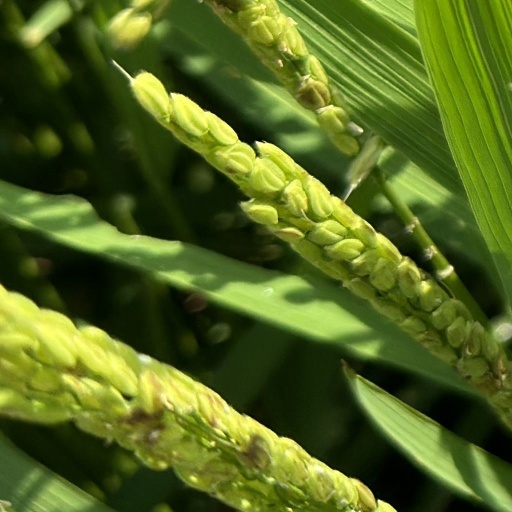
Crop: rice